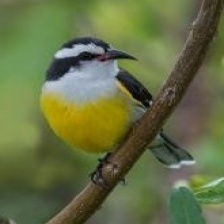
Species: BANANAQUIT
Scientific name: COEREBA FLAVEOLA